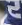
Number: 2